Wet nurse

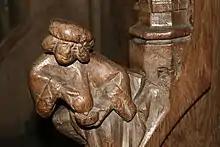
A 16th-century carving in a Belgian church, showing a woman expressing her milk into a bowl.

A woman can only act as a wet nurse if she is lactating (producing milk). It was once believed that a wet nurse must have recently undergone childbirth in order to lactate. This is not necessarily the case, as regular breast stimulation can elicit lactation via a neural reflex of prolactin production and secretion. Some women have been able to establish lactation using a breast pump, in order to feed an infant.